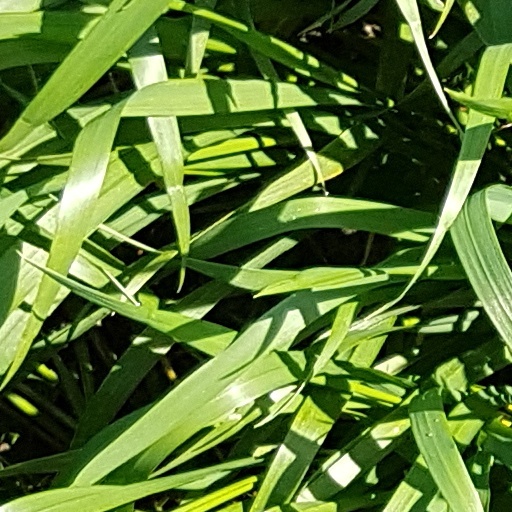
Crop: wheat